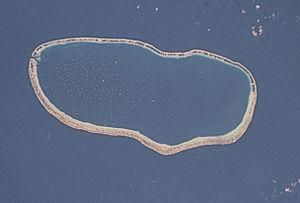
Faaite est un atoll situé dans l'archipel des Tuamotu en Polynésie française. Il fait administrativement partie de la commune d'Anaa, un atoll voisin.